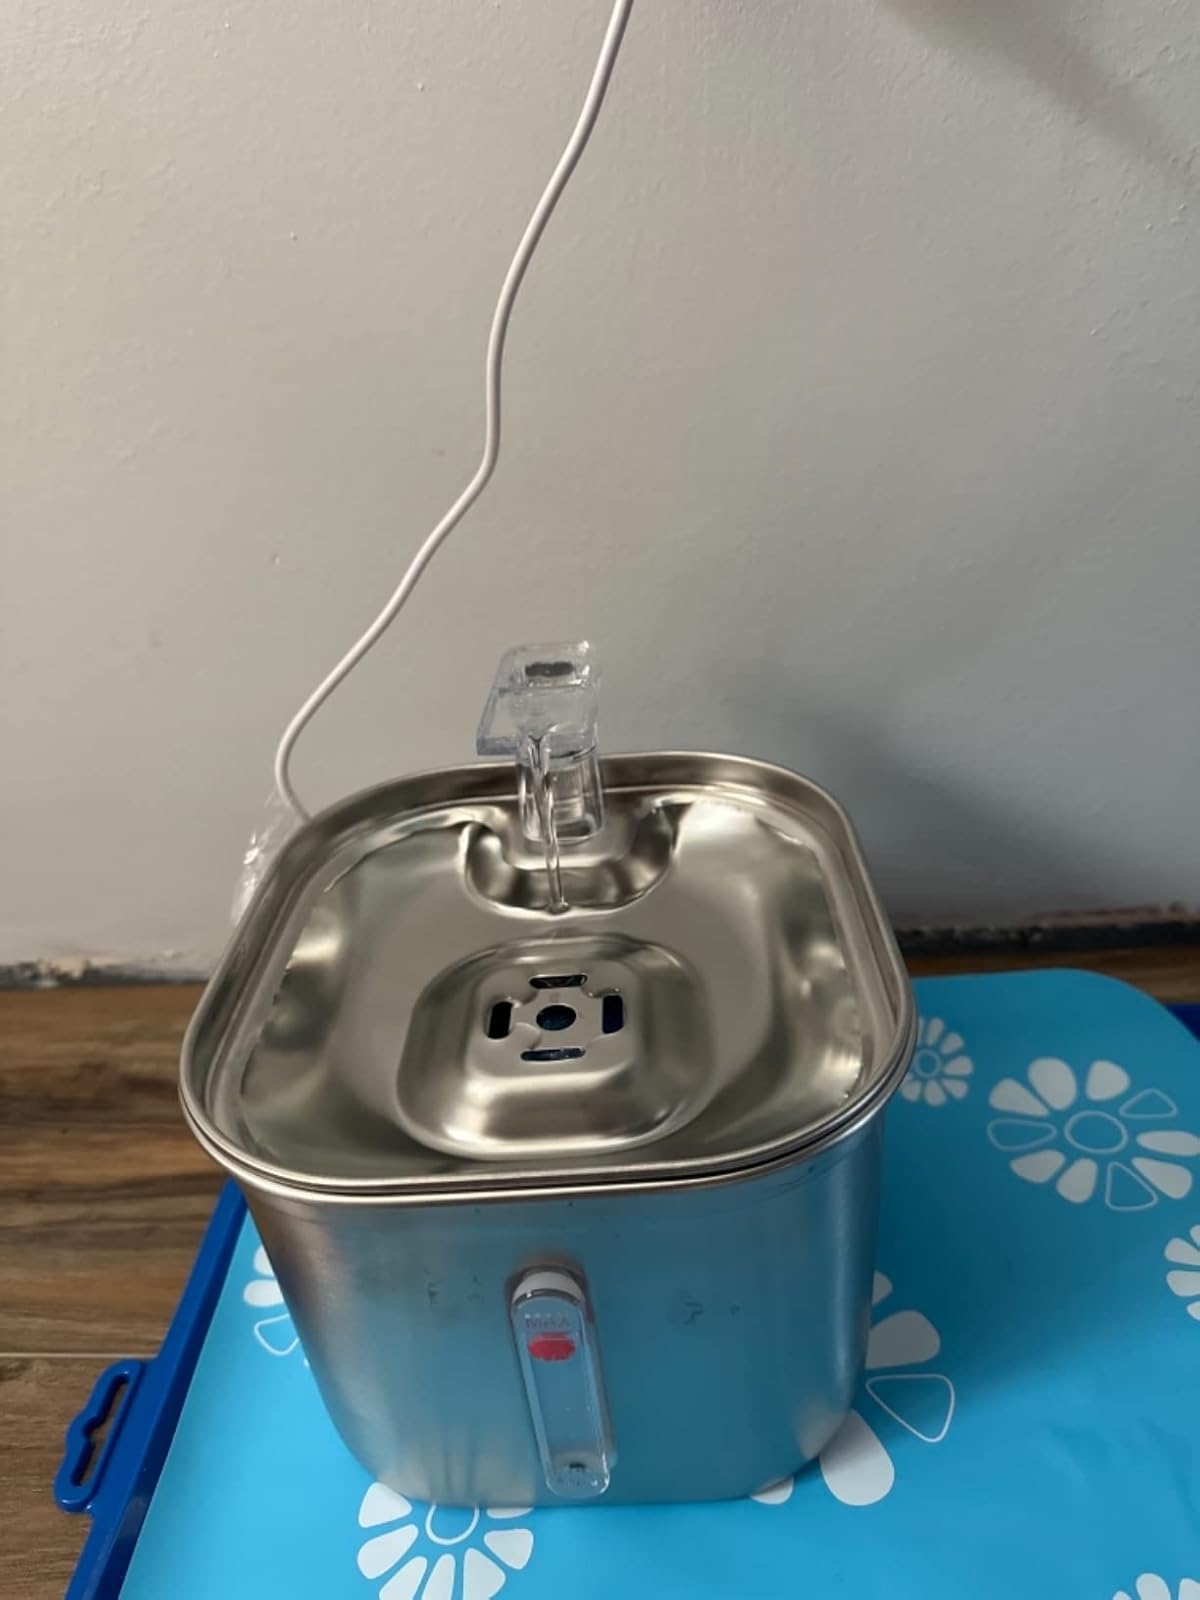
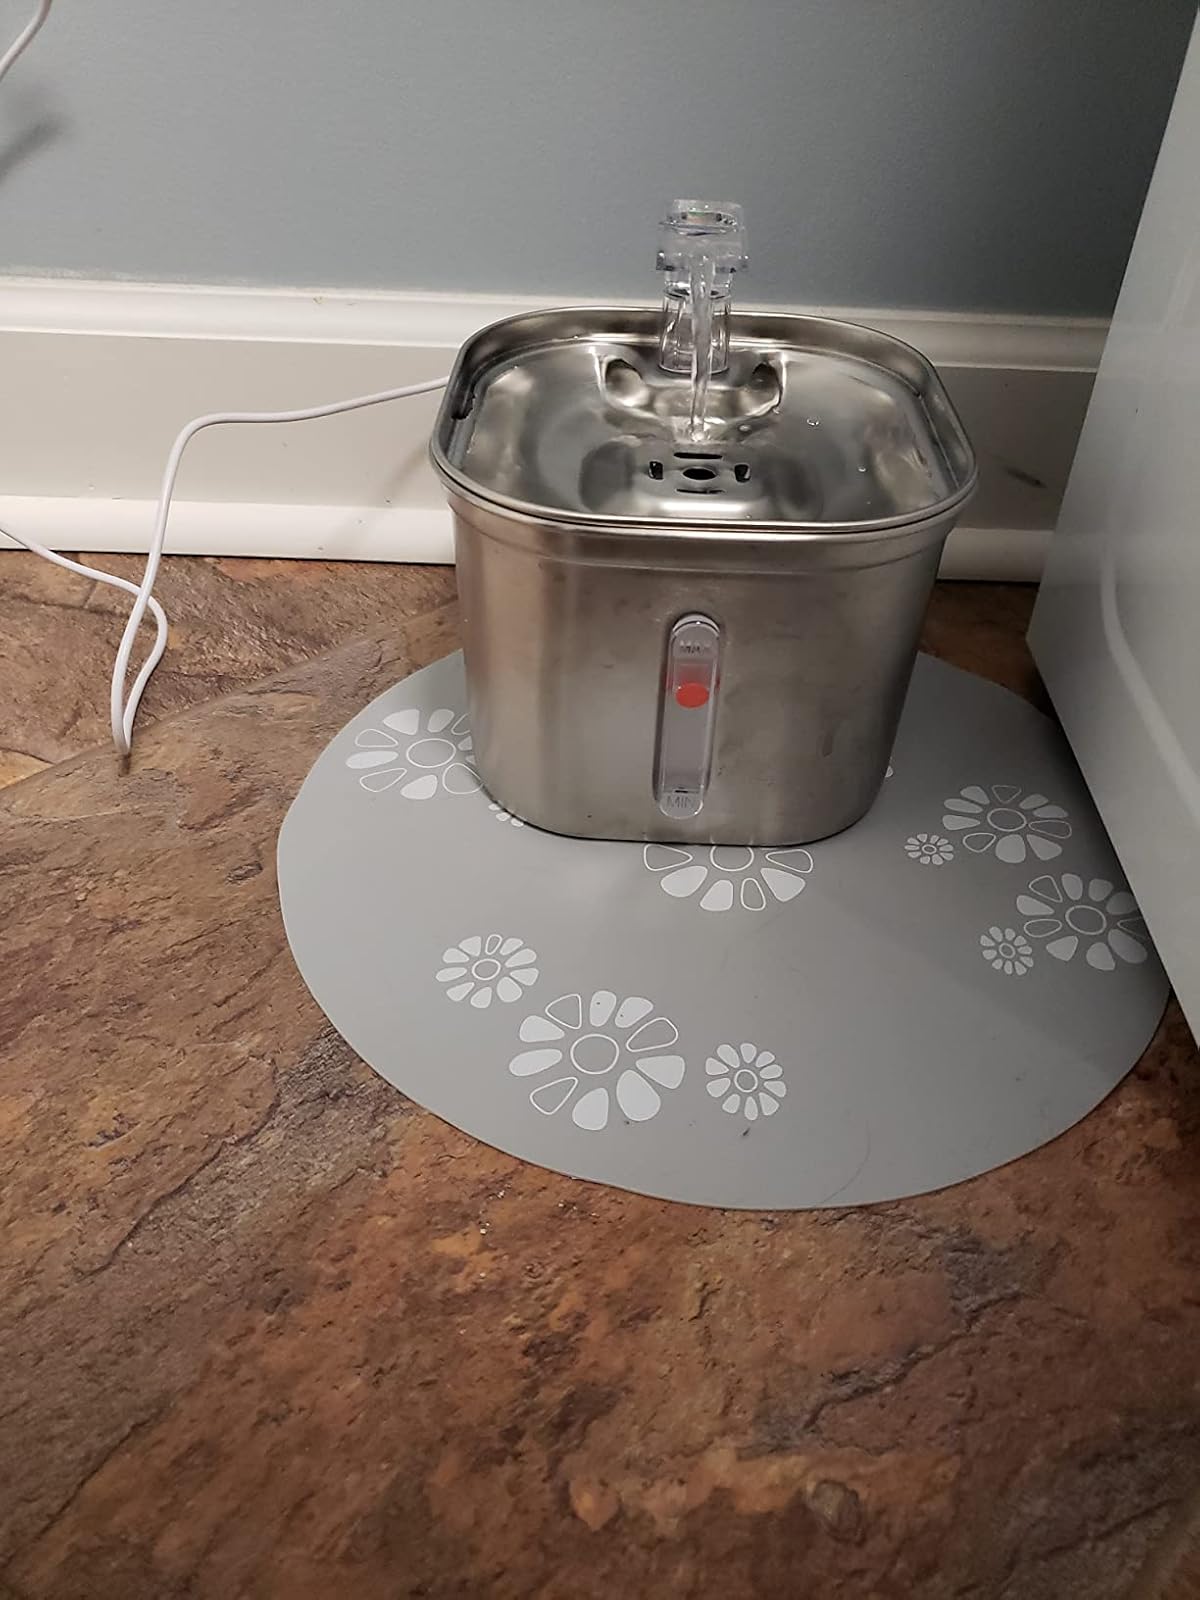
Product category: items_bowl
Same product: yes